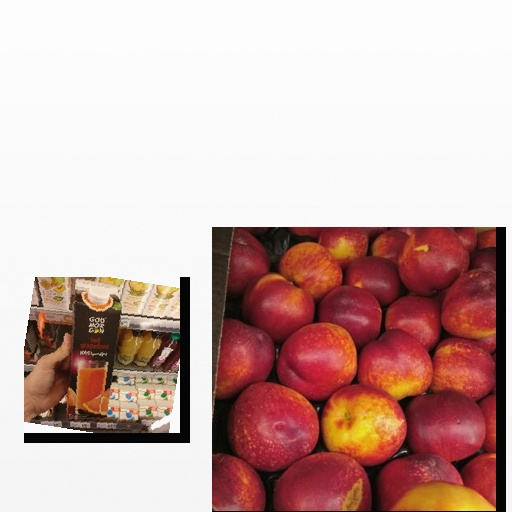
Food items: red_grapefruit_juice, nectarine